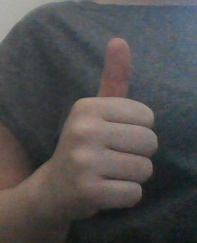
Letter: aleff